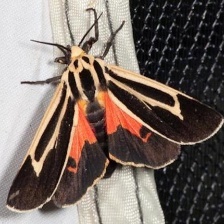
Species: BANDED TIGER MOTH